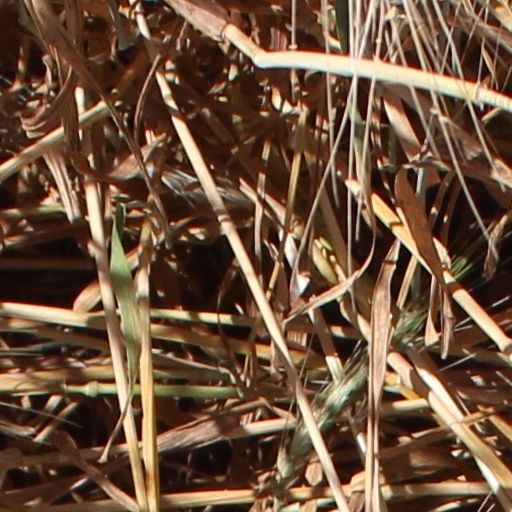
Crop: wheat